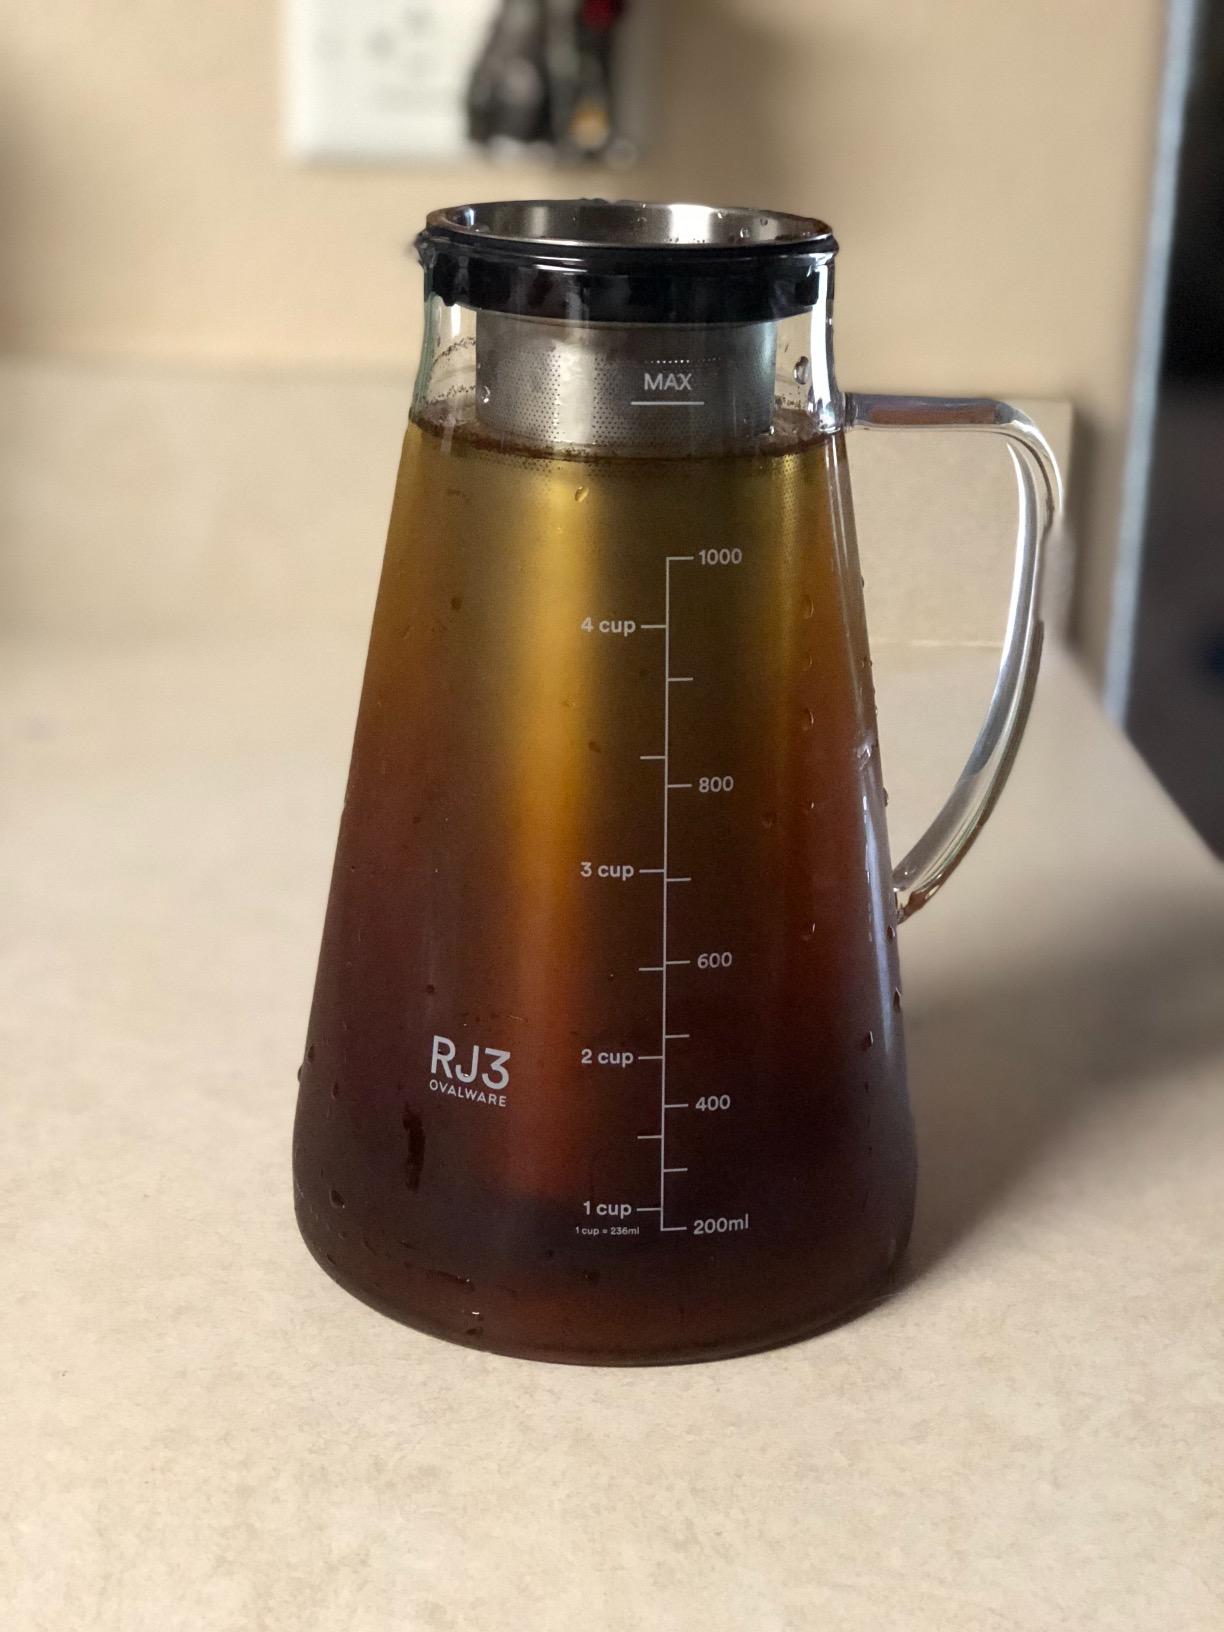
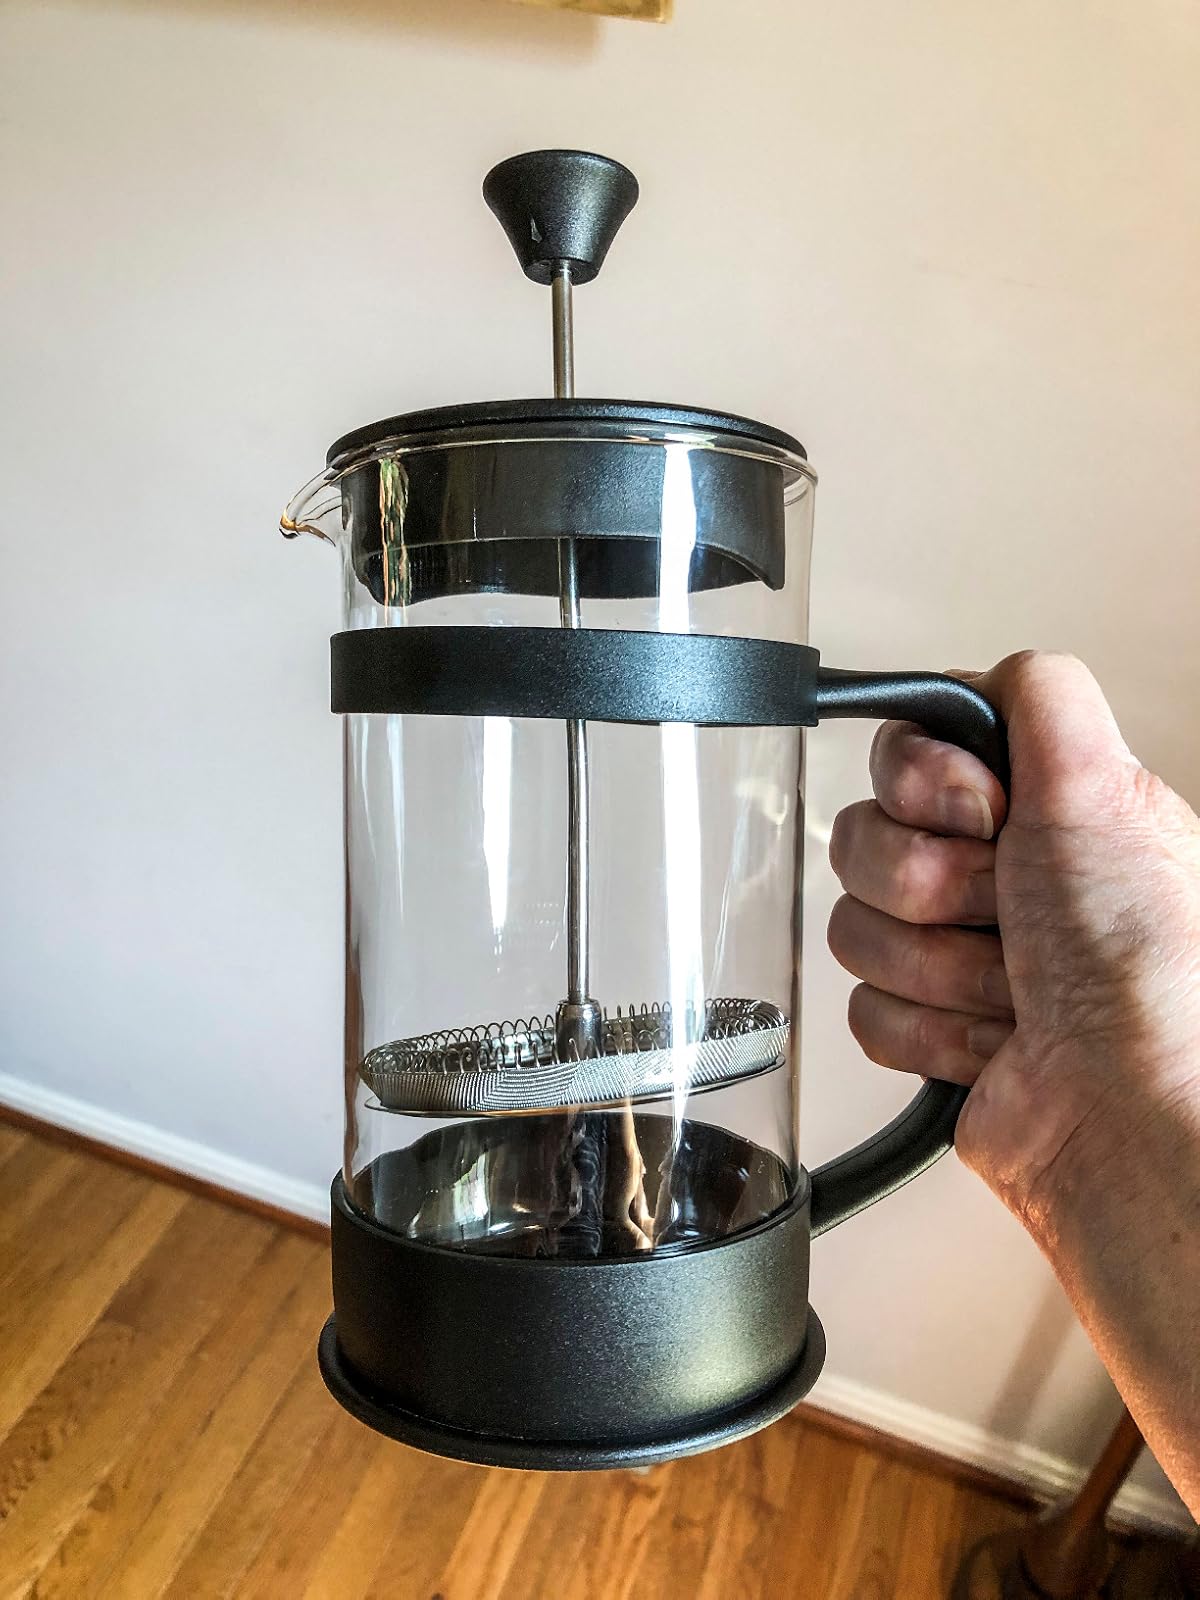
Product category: items_tea
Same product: no